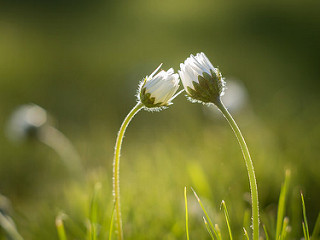
Flower: daisy